Terence Seu Seu

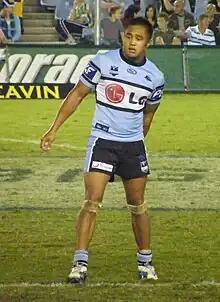

Terence Seu Seu (born 20 November 1987) is a New Zealand former rugby league footballer who last played as a in the Newcastle Rugby League competition. He had previously played in the National Rugby League for the Newcastle Knights, the Cronulla-Sutherland Sharks, and the Manly-Warringah Sea Eagles.